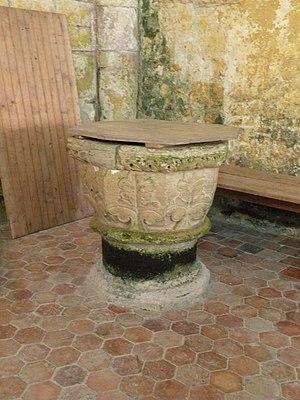
Interieur de l'église Notre-Dame de Fontenay-Torcy